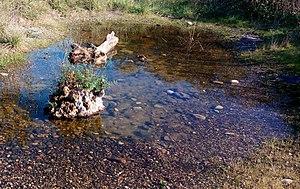
Une mare est une étendue d'eau stagnante peu profonde et de faible superficie. Il n'y a pas de critère précis pour différencier une grande mare d'un petit étang, si ce n'est que les mares n'ont généralement pas d'exutoires, alors que les étangs sont souvent alimentés par une source ou un ruisseau et ont un exutoire. L'étang est souvent artificiel et barré par une « chaussée », un seuil ou un « bief ». La mare d'ornement, généralement artificielle, se différencie du bassin de jardin classique par son eau stagnante.